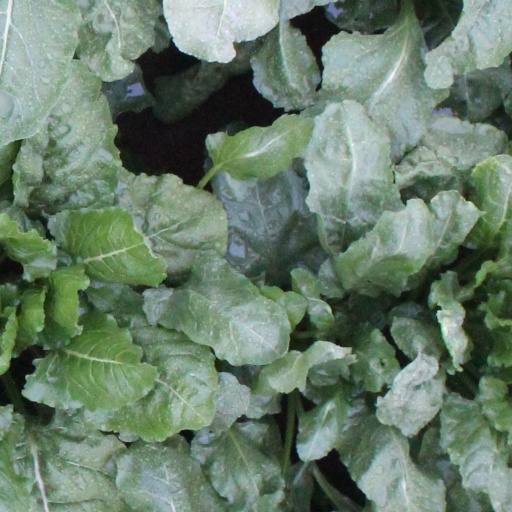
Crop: sugar beet